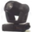
Label: lamp